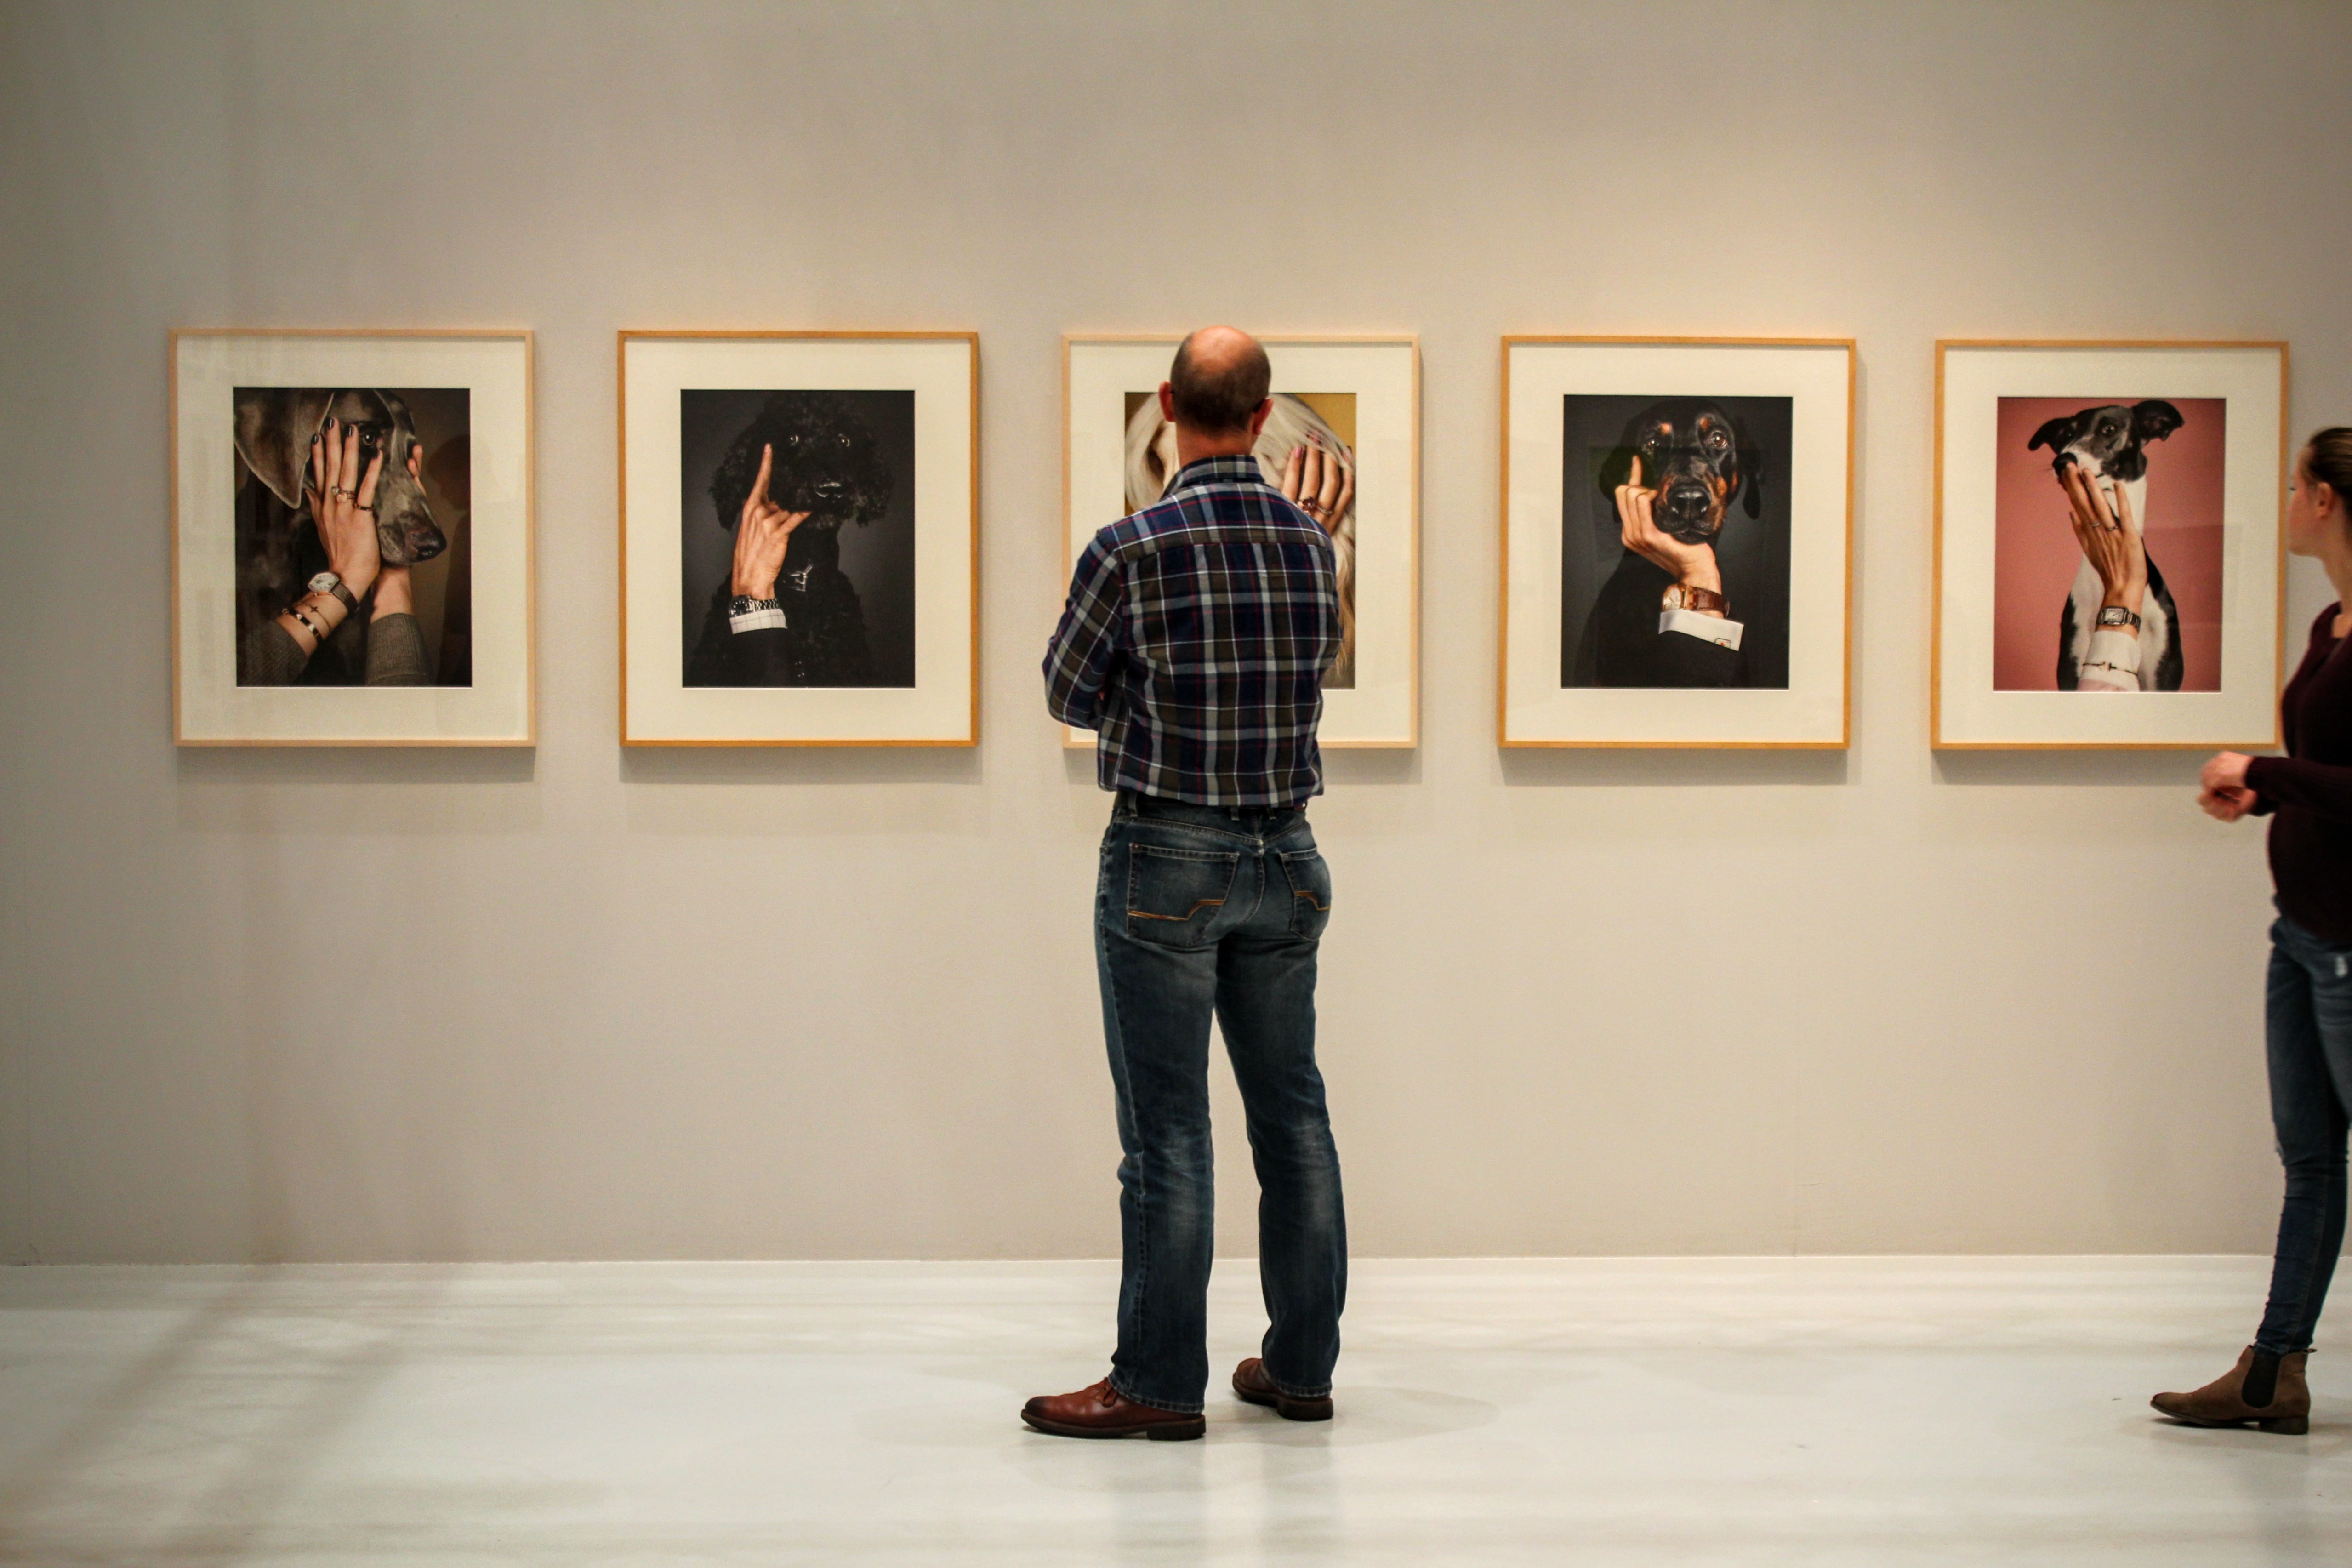
museum, art, design, gallery, see, tourist attraction, exhibition, visitors, modern art, art gallery, art exhibition